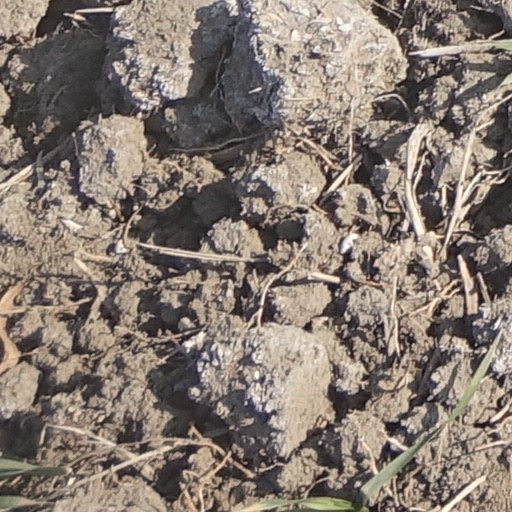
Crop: wheat